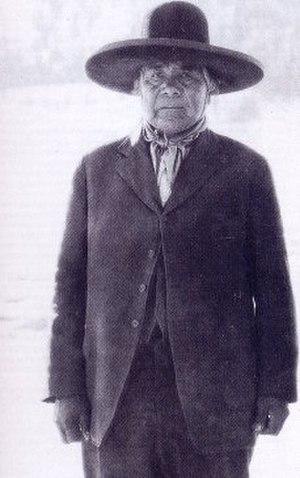
La Danse des Esprits était un mouvement religieux nord-amérindien. Sa pratique la plus connue était une danse menée en cercle.